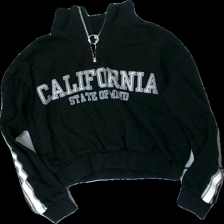
View: front
Type: Sweater
Category: Children
Brand: H&M
Colors: Black, White
Material: 55% cotton 45% polyester
Pattern: Other
Cut: Cropped
Size: 134
Season: All
Damage: nopprig över hela
Damage 2 location: middle center
Price range: <50
Recommended usage: Export
Description: svart kort tjocktröja med text fram och ränder längs armarna samt dragkedja fram. nopprig över hela